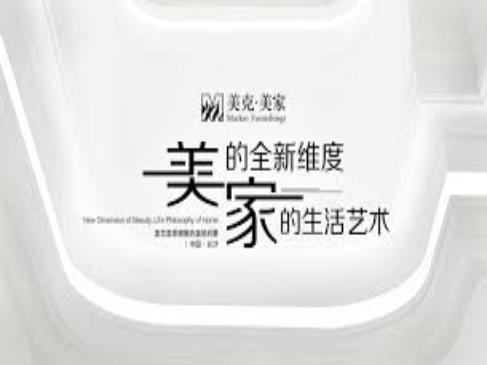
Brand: markor furnishings
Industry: Necessities